Eastern Orthodoxy in Albania

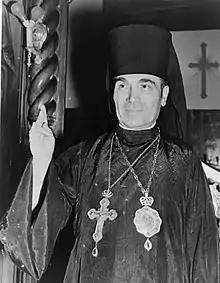
Bishop Fan Noli, founder of the Orthodox Autocephalous Church of Albania.

After Albanian independence in 1912, Noli (who in 1924 would also be a political figure and prime minister of Albania), traveled to Albania where he played an important role in establishing the Orthodox Albanian Church. On September 17, 1922, the first Orthodox Congress convened at Berat formally laid the foundations of an Albanian Orthodox Church and declared its autocephaly. The Ecumenical Patriarchate of Constantinople recognized the independence or autocephaly of the Orthodox Albanian Church in 1937.